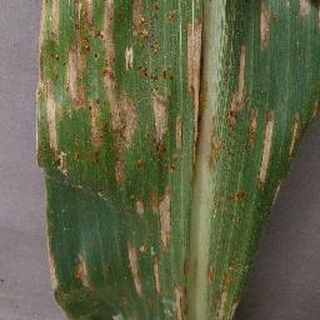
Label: corn_cercospora_leaf_spot